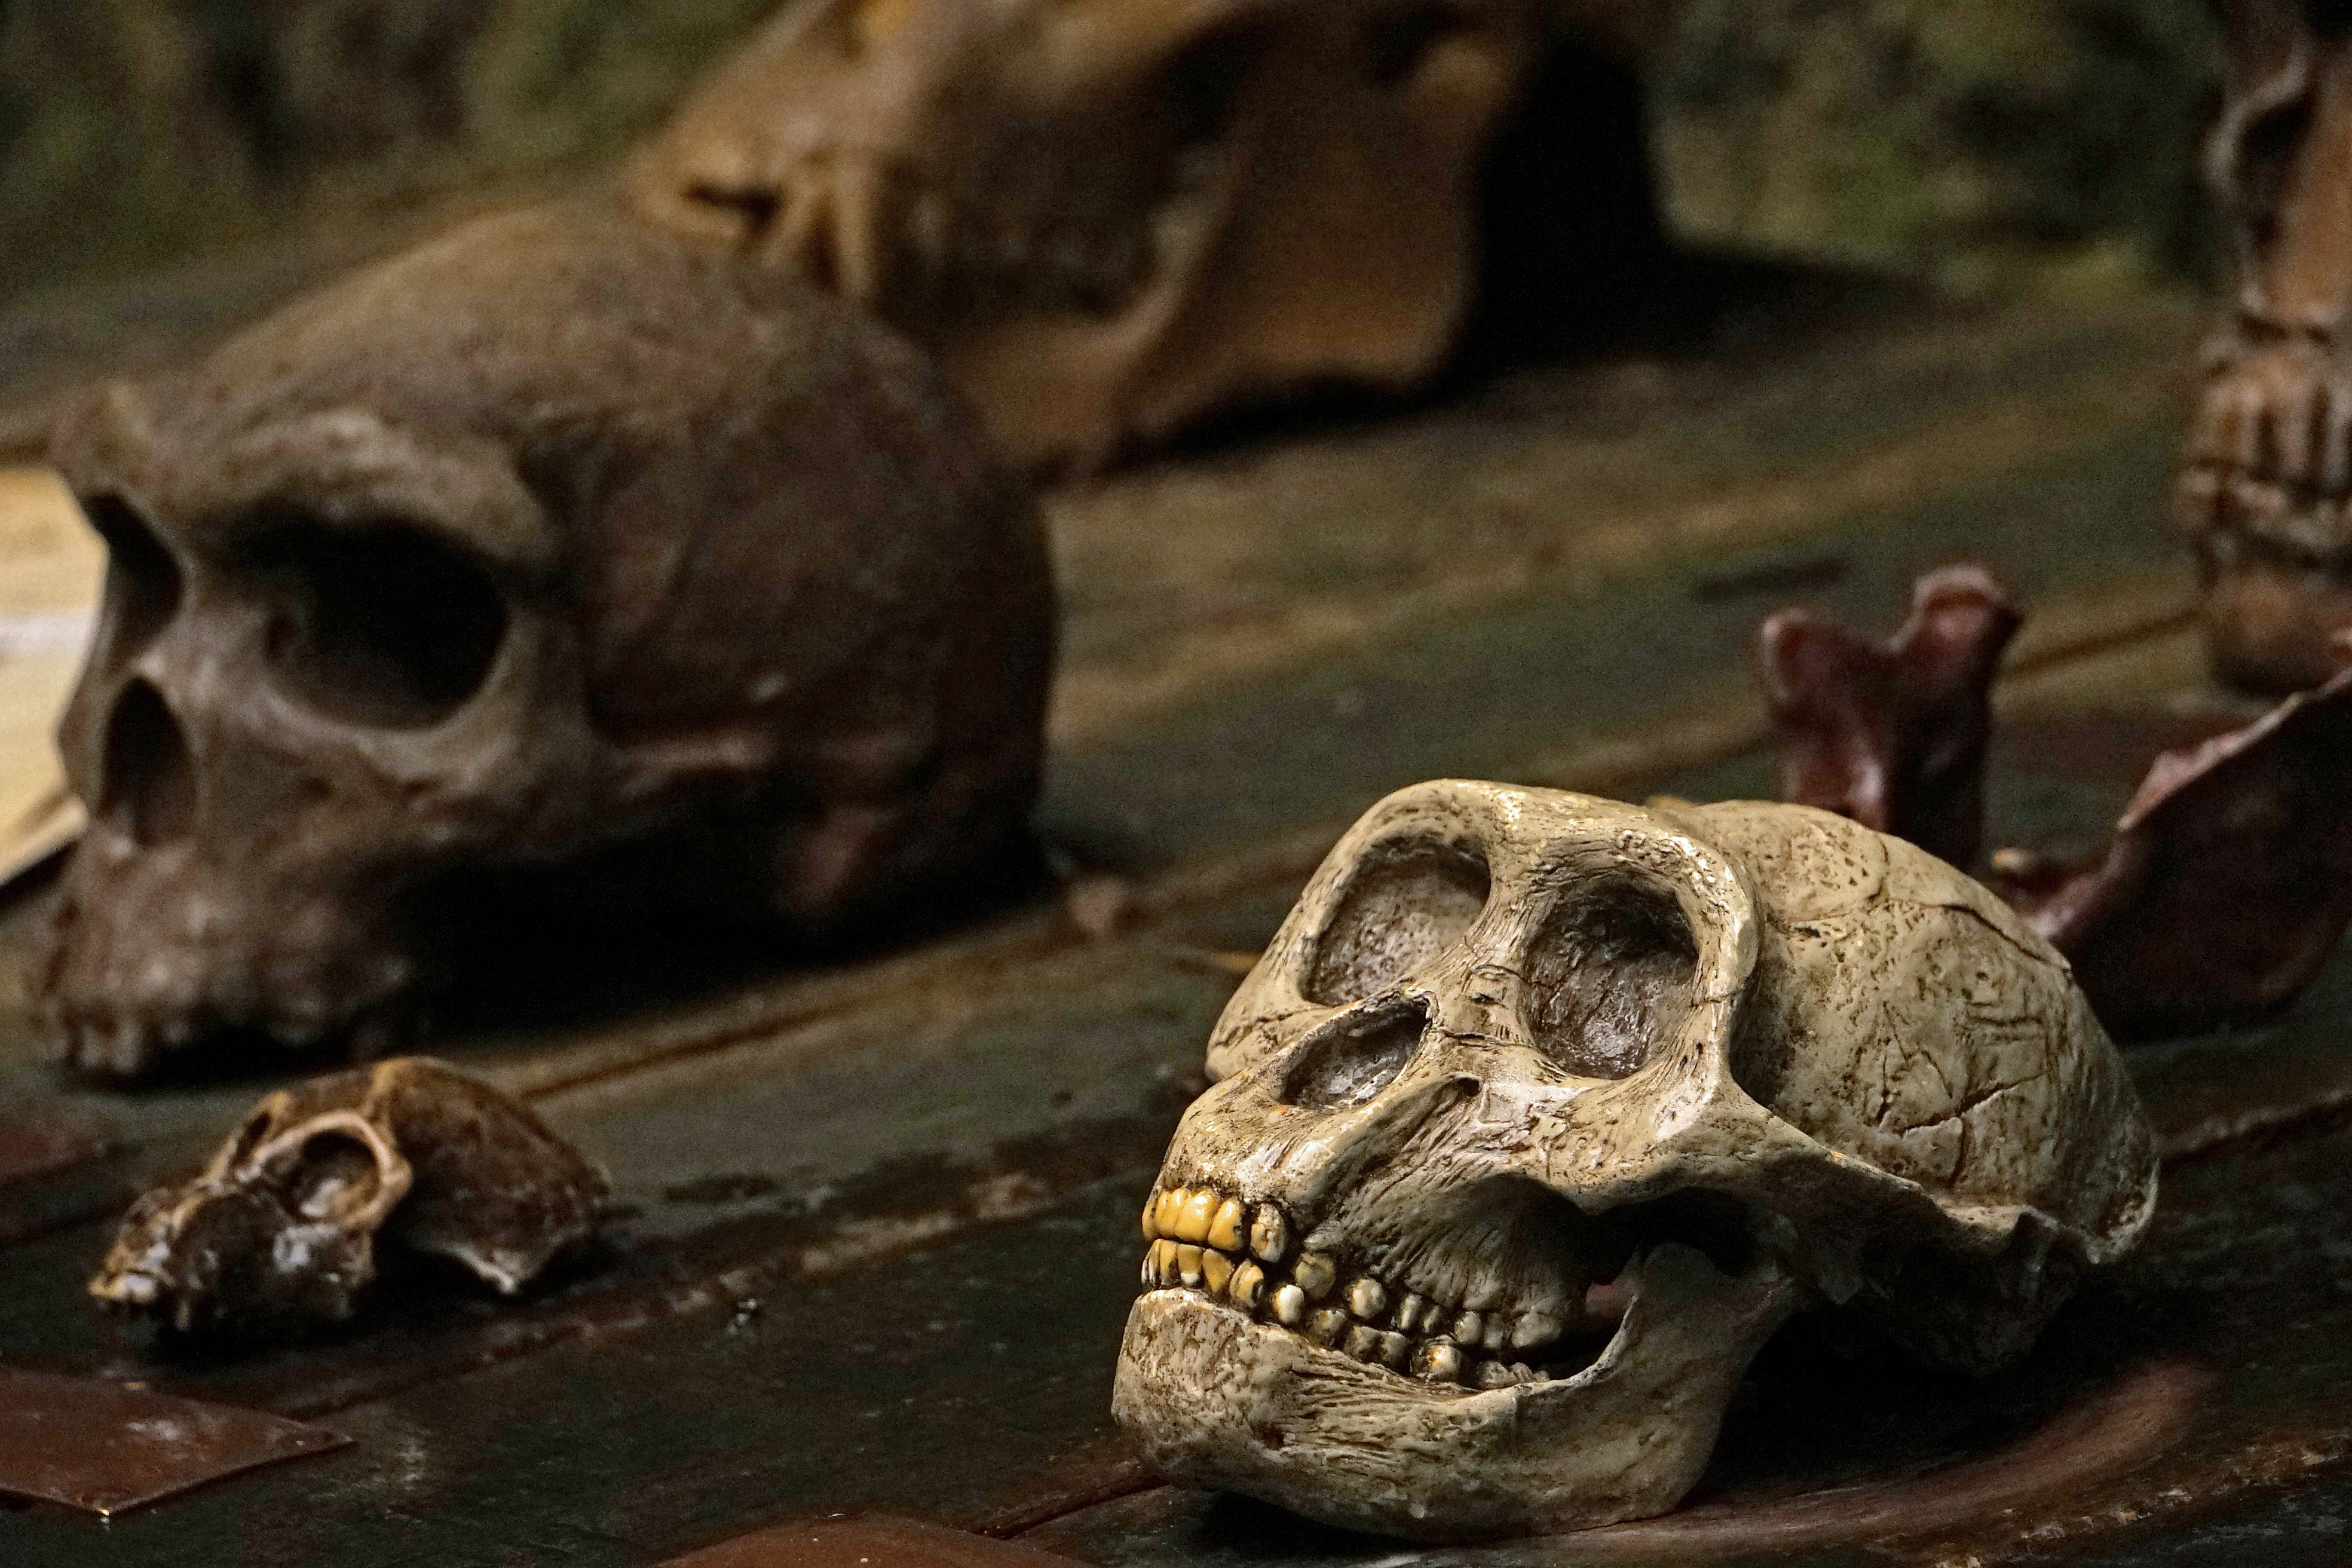
monkey, skull, gargoyle, sculpture, teeth, carving, dinosaur, tyrannosaurus, skull and crossbones, ancient history, monkey skull